Copenhagen (song)

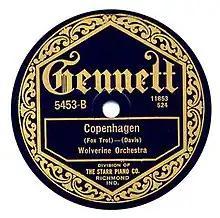
1924 Gennett release by the Wolverine Orchestra featuring Bix Beiderbecke

Copenhagen is a jazz standard composed in 1924 by bandleader Charlie Davis and first recorded in that year by the Wolverine Orchestra featuring Bix Beiderbecke in a foxtrot tempo. The title refers to Copenhagen tobacco, favored by Davis's bass player. Lyrics were added by Walter Melrose to the tune, which is a blues in B-flat.